Mary Magdalene

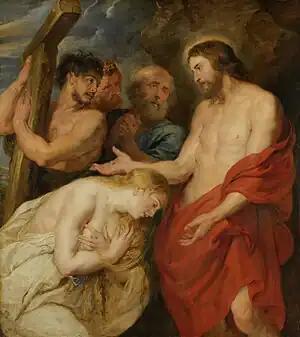
"Christ and the Penitent Sinners" (1617) by Peter Paul Rubens is a typical example of how Mary Magdalene was portrayed during the Baroque era, emphasizing her erotic allure and blurring the lines between religious and erotic art.

The Gospel of Mary is the only surviving apocryphal text named after a woman. It contains information about the role of women in the early church. The text was probably written over a century after the historical Mary Magdalene's death. The text is not attributed to her and its author is anonymous. Instead, it received its title because it is "about" her. The main surviving text comes from a Coptic translation preserved in a fifth-century manuscript ("Berolinensis Gnosticus" 8052,1) discovered in Cairo in 1896. As a result of numerous intervening conflicts, the manuscript was not published until 1955. Roughly half the text of the gospel in this manuscript has been lost; the first six pages and four from the middle are missing. In addition to this Coptic translation, two brief third-century fragments of the gospel in the original Greek (P. Rylands 463 and P. Oxyrhynchus 3525) have also been discovered, which were published in 1938 and 1983 respectively.